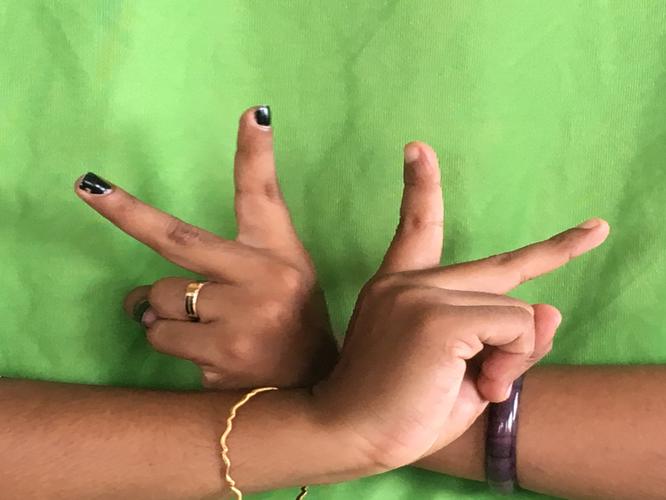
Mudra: Kartariswastika
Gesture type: double_hand